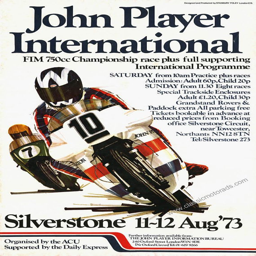
person reproduced from an original